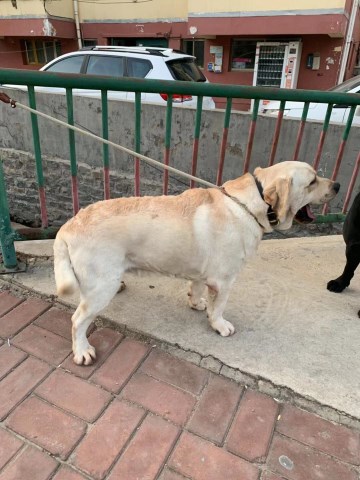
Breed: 3580-n000122-Labrador_retriever